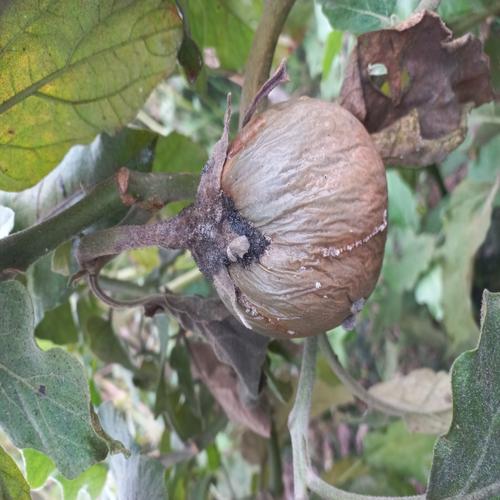
Label: Wet Rot